Fernando Solís (journalist)

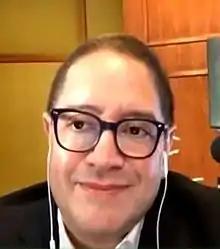
Fernando Solis

Fernando Solís Lara is a professional radio and TV host, born in Valdivia, Chile.